Veto power in Illinois

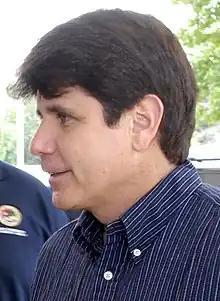
Rod Blagojevich, who challenged the constitutionality of Illinois' legislative veto.

The 1970 Constitution provides a legislative veto over the governor's reorganization or reassignment of functions, "[i]f such a reassignment or reorganization would contravene a statute". The legislature has 60 days to act on such a proposed change. Each chamber has an independent veto power: if either chamber votes by an absolute majority to disapprove the change, it is vetoed. Illinois is one of seven states with such a constitutional provision.